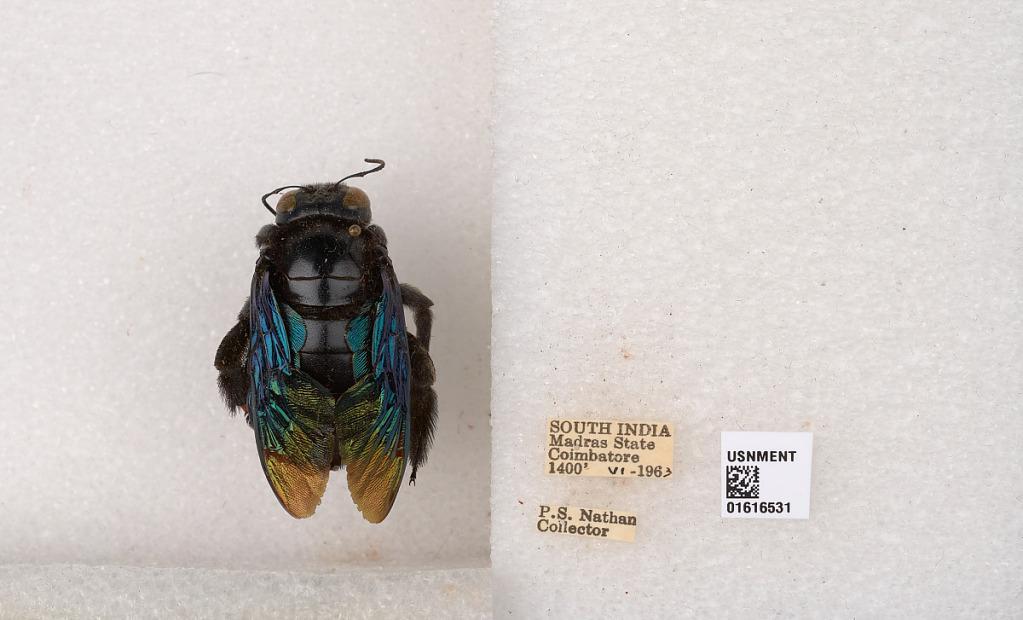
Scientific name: Xylocopa (Mesotrichia) tenuiscapa Westwood
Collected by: P. Nathan
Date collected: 1963-6-1
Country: India
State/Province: Tamil Nadu
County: Coimbatore
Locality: Coimbatore